Henri Mondor

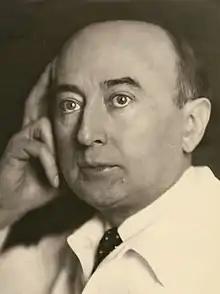
Henri Mondor

Henri Mondor (20 May 1885, Saint-Cernin, Cantal – 6 April 1962) was a French physician, surgeon, professor of clinical surgery, writer and historian of French literature and medicine.